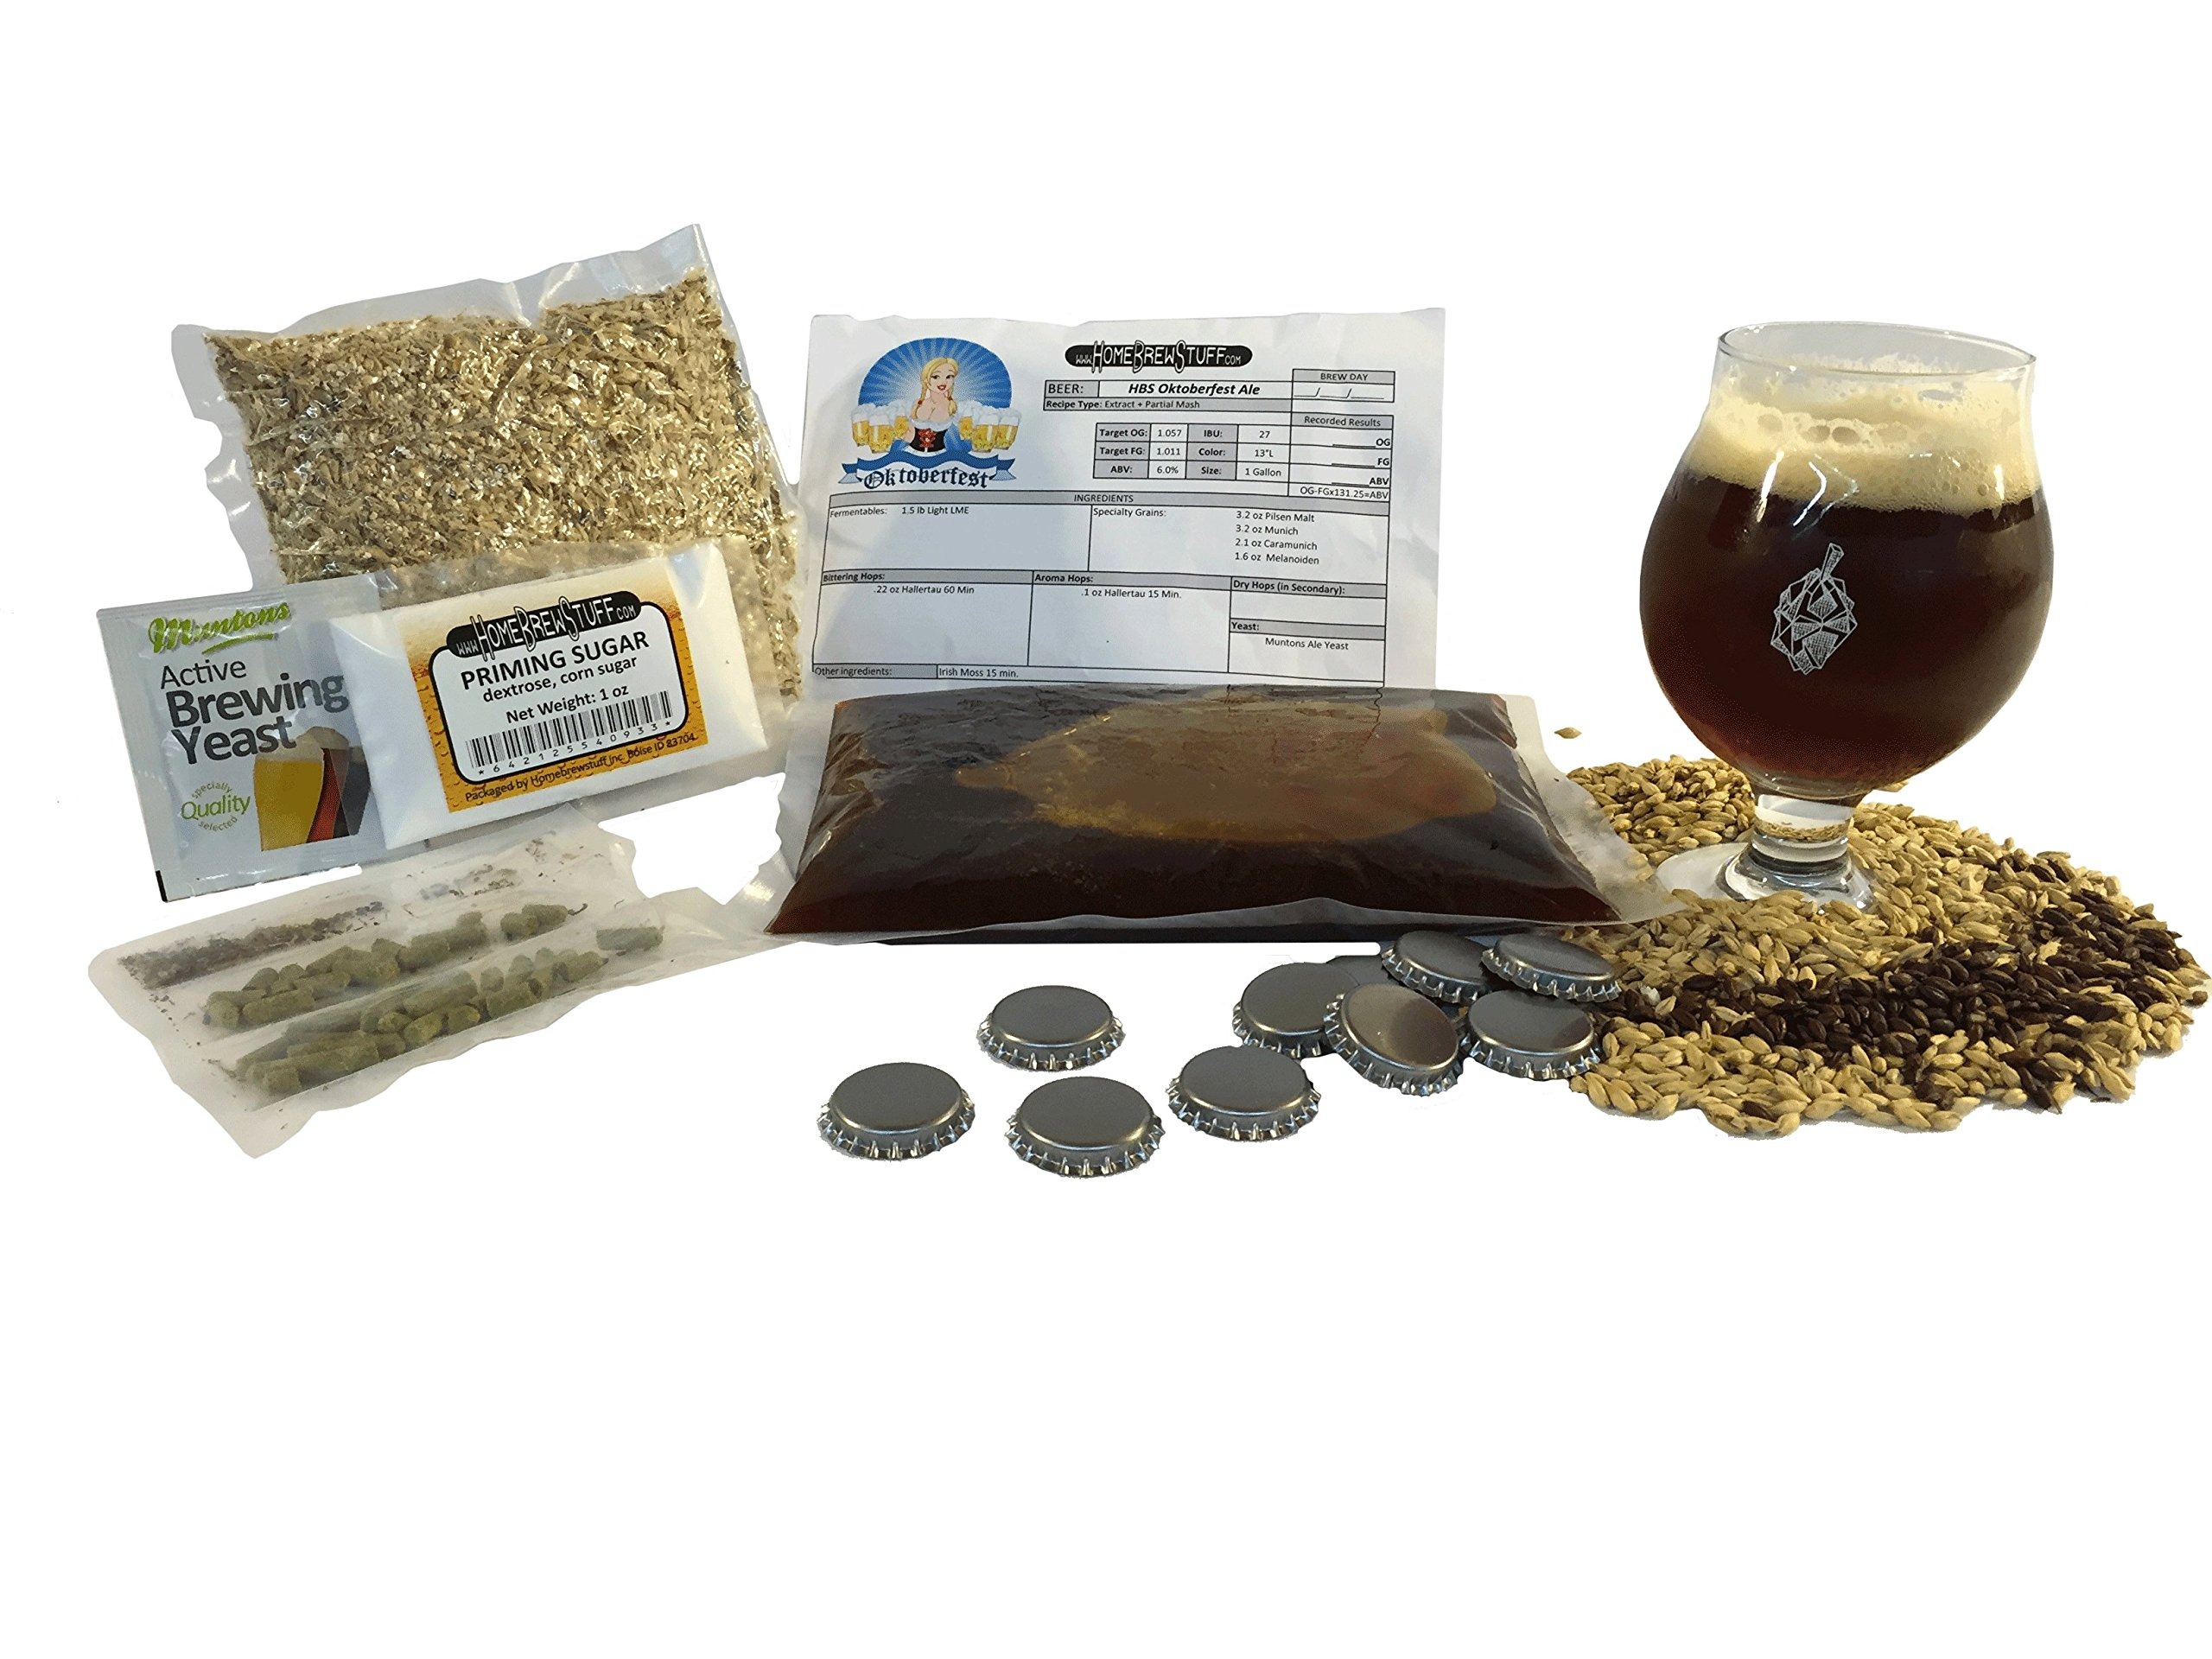
Item Name: HomeBrewStuff 1 Gallon Table Top Nano-Brew Flat Tire Amber Ale (Partial Mash) Recipe Kit (With HBS Booster)
Bullet Point 1: Complete 1 gallon beer making ingredient recipe kit (9-10 12-ounce bottles)
Bullet Point 2: Includes: liquid malt, grains, hops, ale yeast, straining bag
Bullet Point 3: Bonus Includes: no-rinse sanitizer, priming sugar, and bottle caps
Bullet Point 4: Takes 3 to 4 weeks start to finish
Bullet Point 5: Perfect size for our HomeBrewStuff Table Top Nano-Brewery
Product Description: <b>The HomeBrewStuff Nano-Brewery 1 Gallon Beer Ingredient Kit</b> <br>From our signature Nano-Brewery collection comes our Flat Tire Amber Ale recipe kit. <br>Inspired by Fat Tire from New Belgium Brewing Company, this amber ale strikes a delicate balance between toasty, biscuit-like malt flavors in harmony with an earthy hop freshness. Considered to be an excellent "crowd pleaser" type beer with enough flavor for craft beer lovers, but without the extreme flavors that turn off the BMC crowd. Finishes and ready to drink in 3-4 weeks. <b><br>Designed to pair perfectly with any of our 1 gallon Nano-Brewery Kits.</b> <br>Og: 1.052 <br>Fg: 1.013 <br>Abv: 5.2% <br>Ibu: 19 <b><br>If you choose the option for The HBS Nano-Brewery Booster:</b> <br>You will receive one 6 oz package of HBS Nano-Brew Booster <br>Made from high quality Corn Solids, dry malt extract, and a special blend of yeast nutrient and energizer <br>These are specialy taylord to compliment the recipe you ordered <br>Adds alcohol and body to any beer recipe without the dry, cidery taste <br>Each pouch of booster adds about 1.3% ABV per gallon batch. <b><br>Pictures are a representation of what comes in our kits. Your ingredients may differ slightly from the picture.</b>
Value: 128.0
Unit: Ounce

Price: 24.99